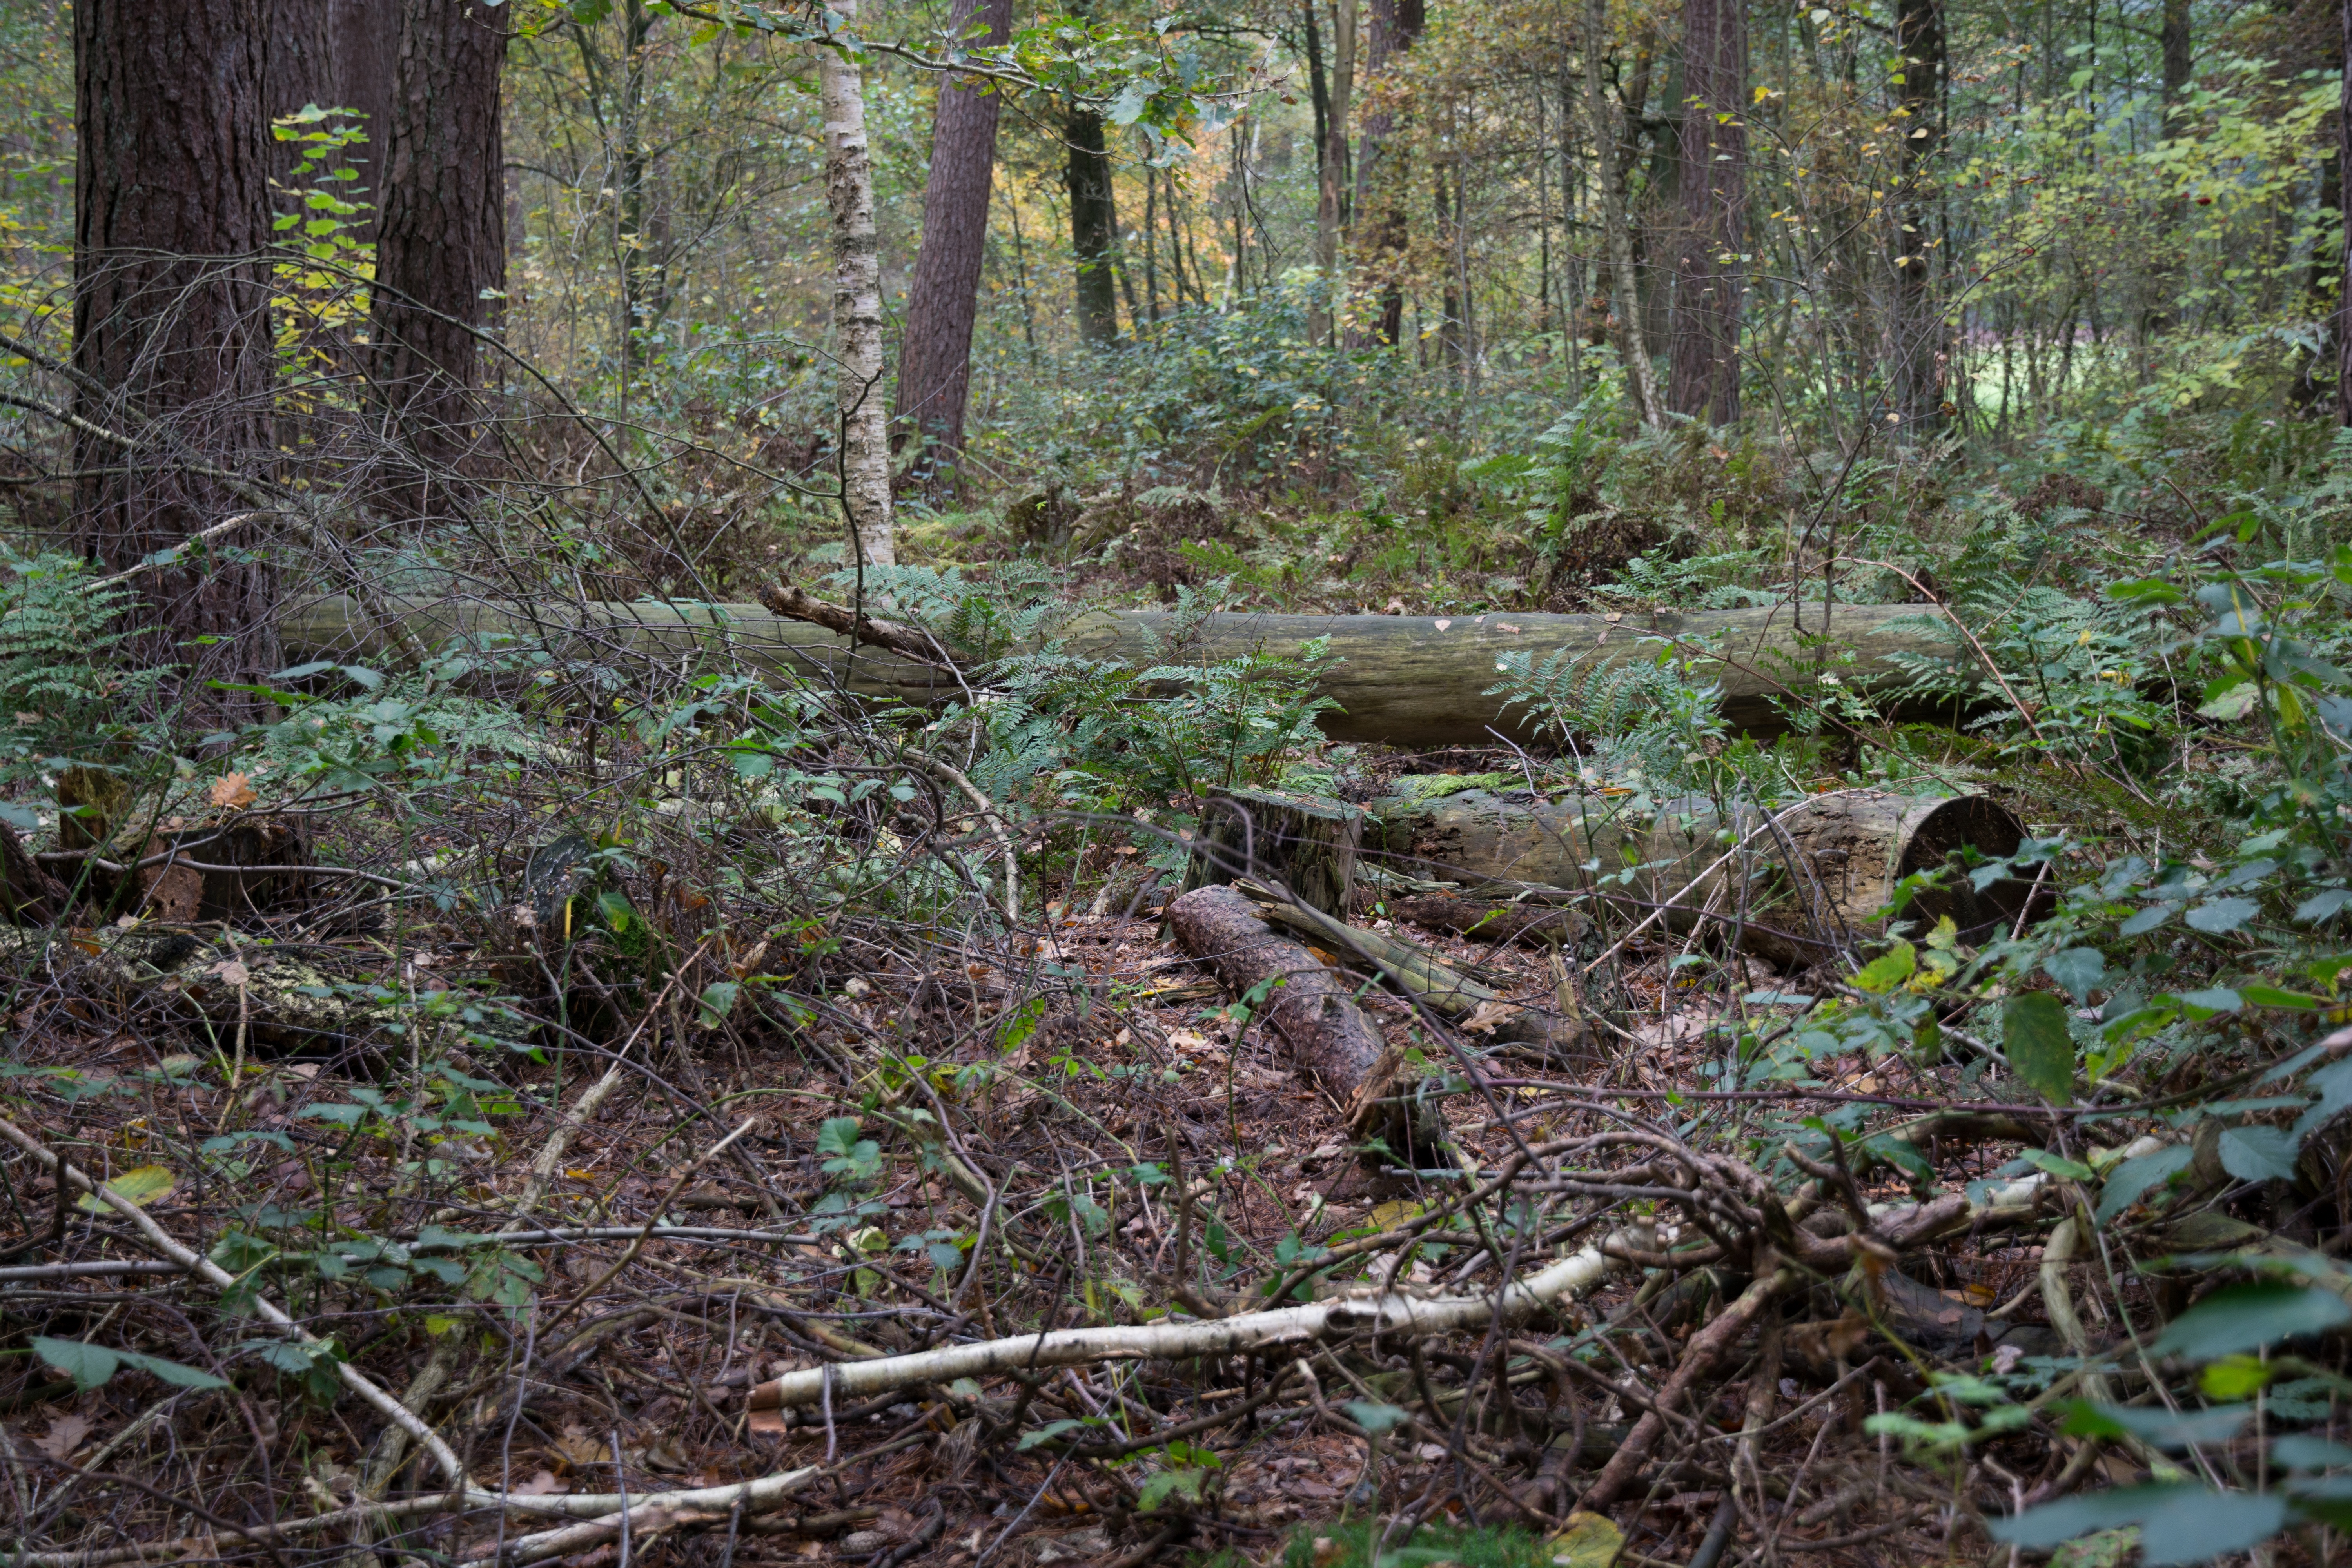
tree, forest, swamp, wilderness, trail, wildlife, stream, jungle, vegetation, rainforest, wetland, woodland, habitat, ecosystem, biome, old growth forest, natural environment, temperate broadleaf and mixed forest, temperate coniferous forest